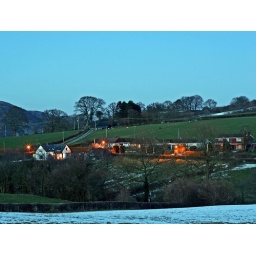
A 30 second exposure, yet even the sheep in the top field stood still for me.